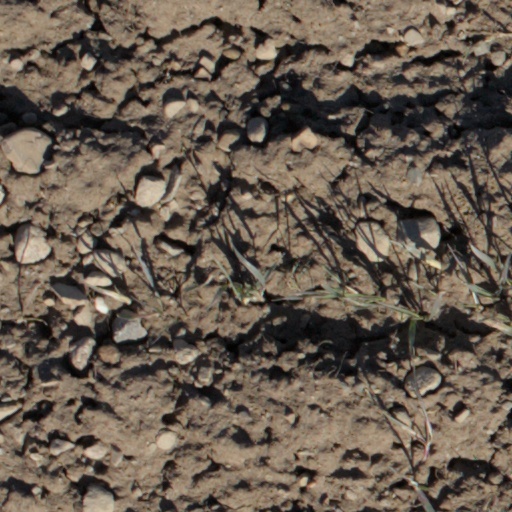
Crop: wheat